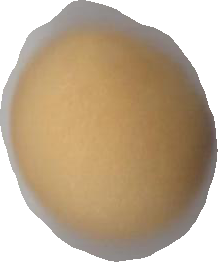
Variety: Grobogan